Prešov

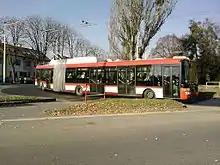
Trolleybus Škoda 31Tr SOR

Prešov is connected by the D1 motorway to the south with Košice, to the west with Poprad and Ružomberok. The completion of its connecting sections enabling motorway connections to Bratislava and Žilina is expected in 2024. A high-quality connection with Poland via Svidník and Hungary is to be provided by the R4 expressway.